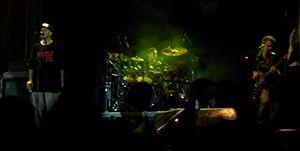
Charlie Brown Jr., également abrégé CBJR, est un groupe de rock brésilien, originaire de Santos, São Paulo. Formé en 1992, le groupe joue une large palette musicale qui comprend punk hardcore, reggae, rap, funk rock, rock alternatif et skate punk. Leurs paroles critiquent la société.